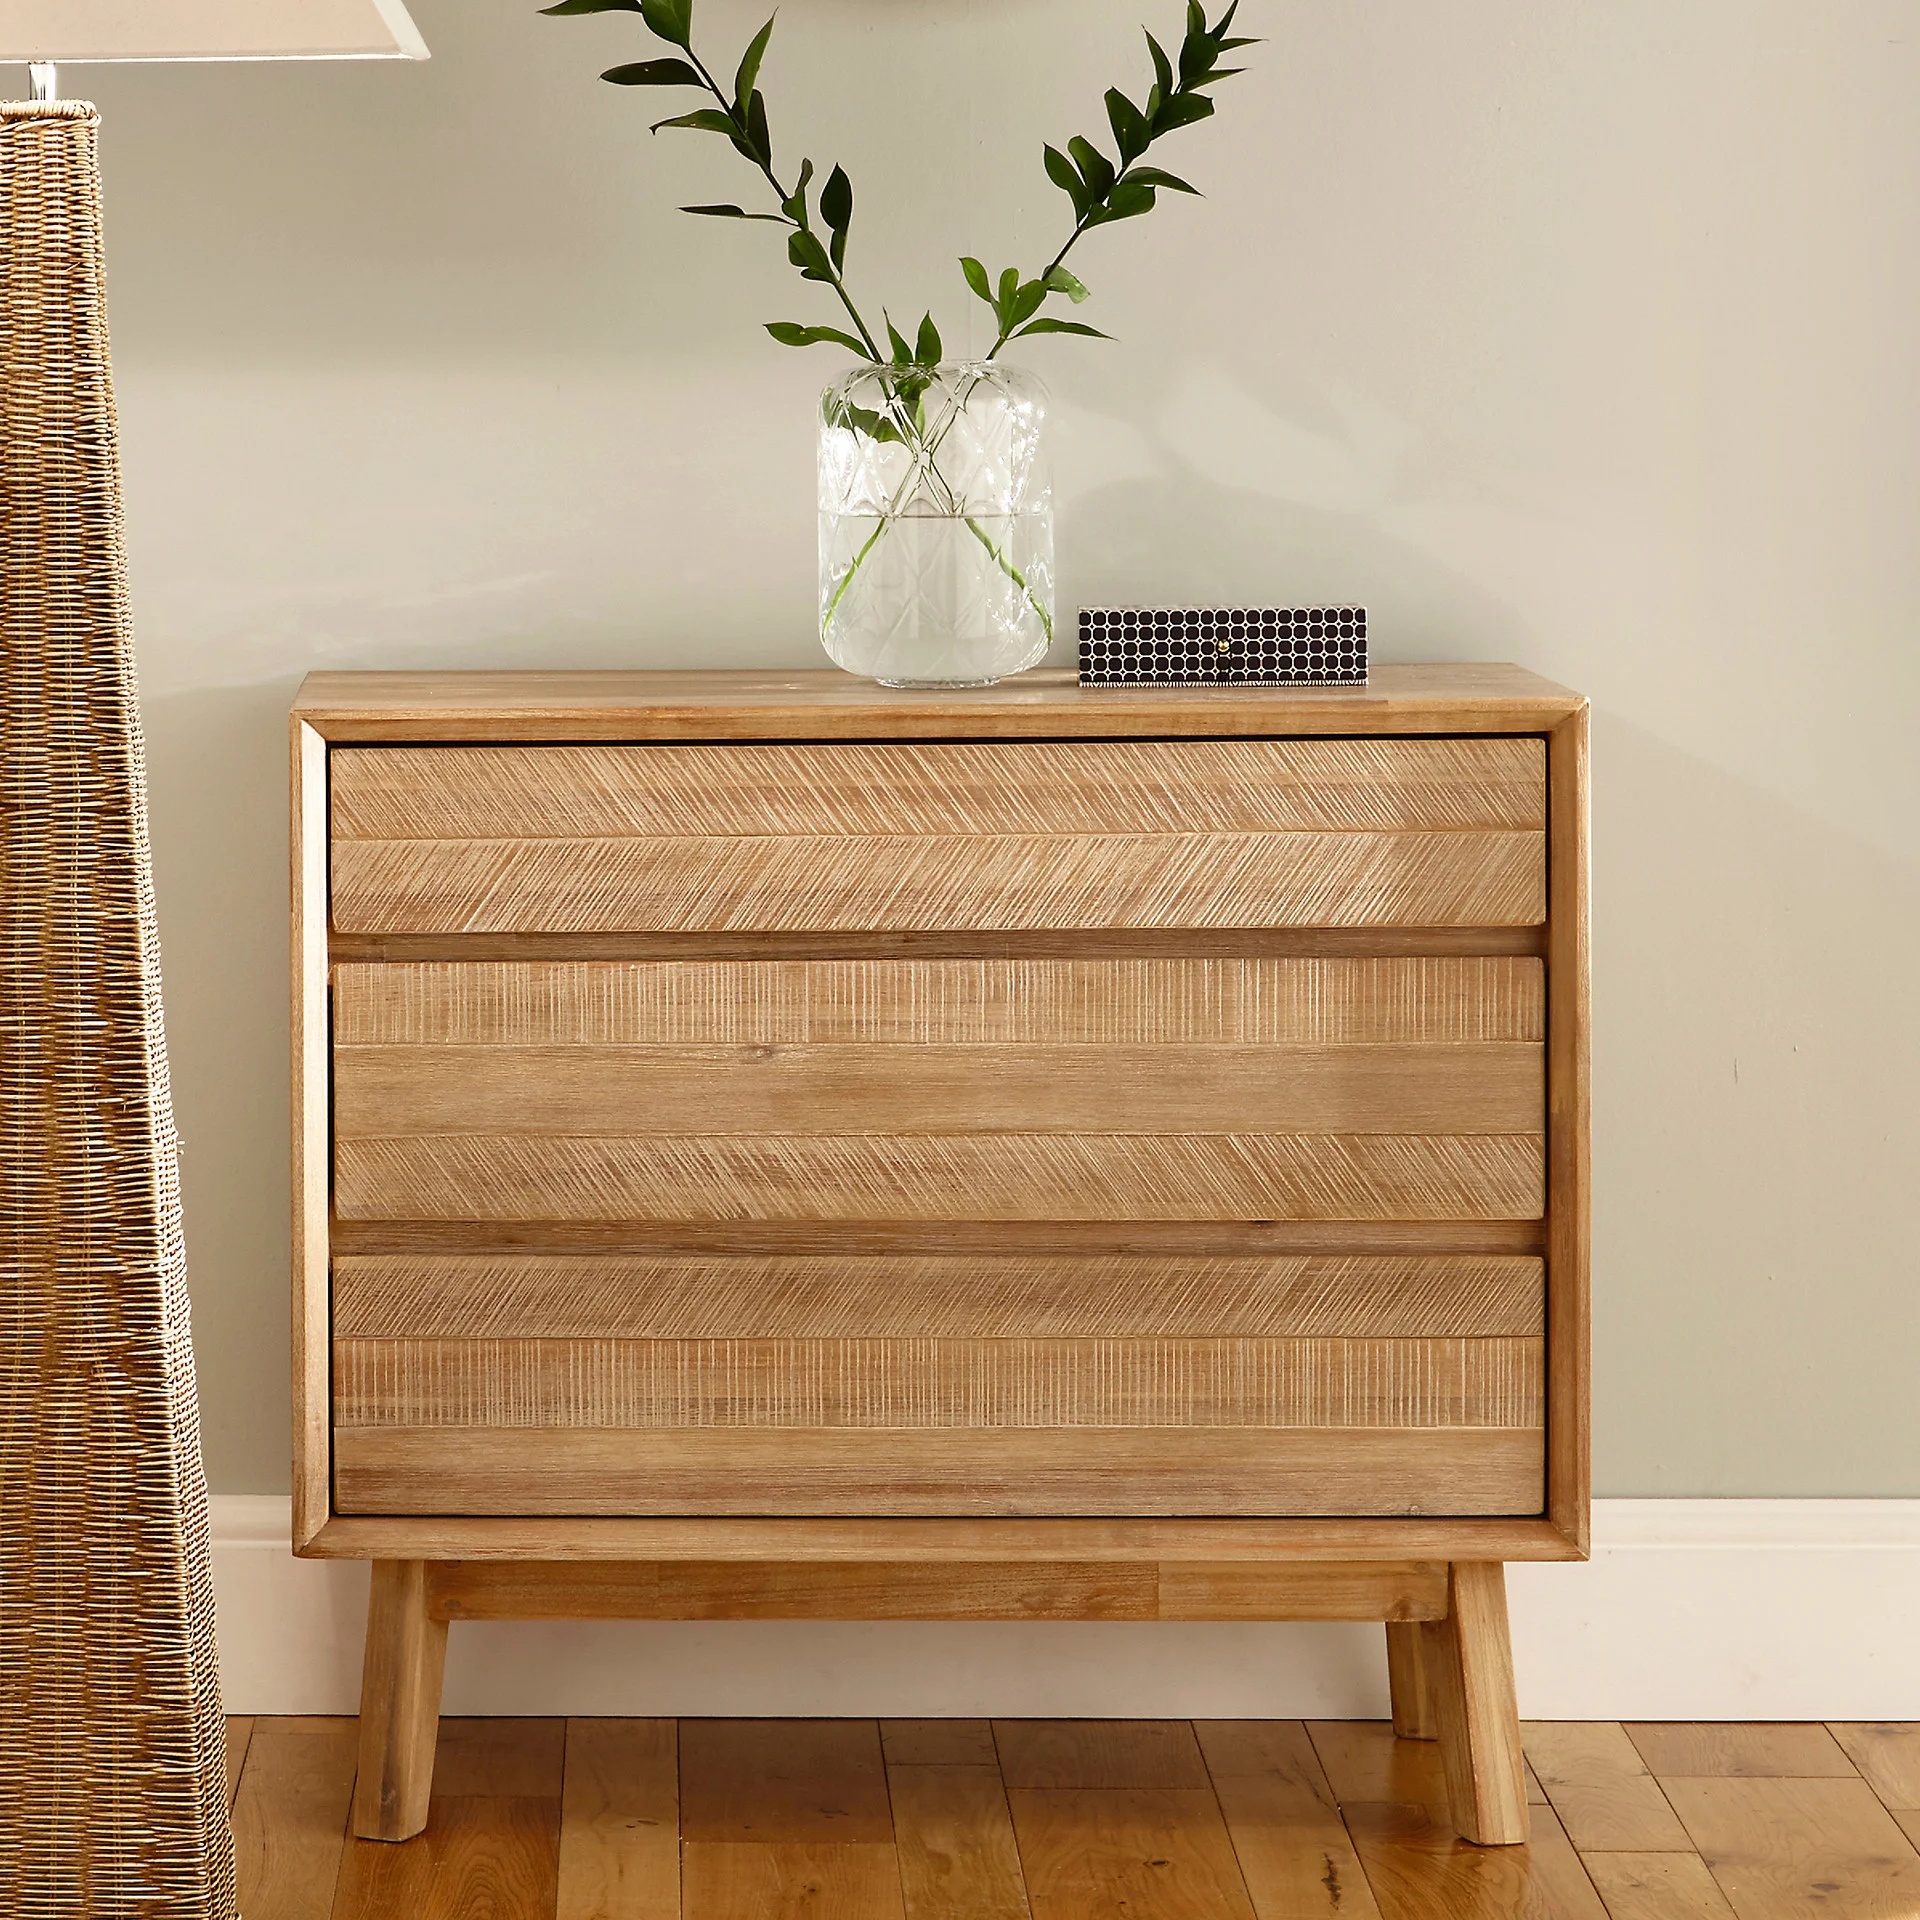
Kalmar Sand Wash Acacia Wood 3 Drawer Unit
Bring a touch of Scandi style with an artisan twist into your home with the Kalmar Sand Wash Acacia Wood 3 Drawer Unit. This beautifully crafted unit features a sand-washed acacia wood finish, delivering a clean, modern aesthetic that fits perfectly in contemporary interiors. The three spacious drawers provide ample storage for your essentials—whether in the living room, bedroom, or office. Designed as part of the Kalmar Collection, this unit showcases the perfect combination of style and practicality. With its minimalist lines and natural wood finish, it adds warmth and sophistication to any space. Pair it with other pieces from the range, such as the 2 Drawer Desk or 4 Drawer Tallboy, to create a cohesive and stylish look throughout your home. Kalmar Sand Wash Acacia Wood 3 Drawer Unit Details: Material Wood Dimensions Width: 90cm x Depth: 41cm x Height: 80cm Why Choose the Kalmar Sand Wash Acacia Wood 3 Drawer Unit? ✔ Scandi-Inspired Design : The clean lines and sand-washed acacia wood finish give this unit a timeless, minimalist style that enhances any modern interior. ✔ Ample Storage : With three spacious drawers , this unit offers practical storage for all your essentials, keeping your space neat and organized. ✔ Versatile & Durable : Crafted from high-quality acacia wood , this unit is designed to last and fits perfectly in any room, whether used as a bedside unit, console, or extra storage.
Brand: Pacific Lifestyle
Category: Furniture > Cabinets & Storage > Closets > Closet Drawers